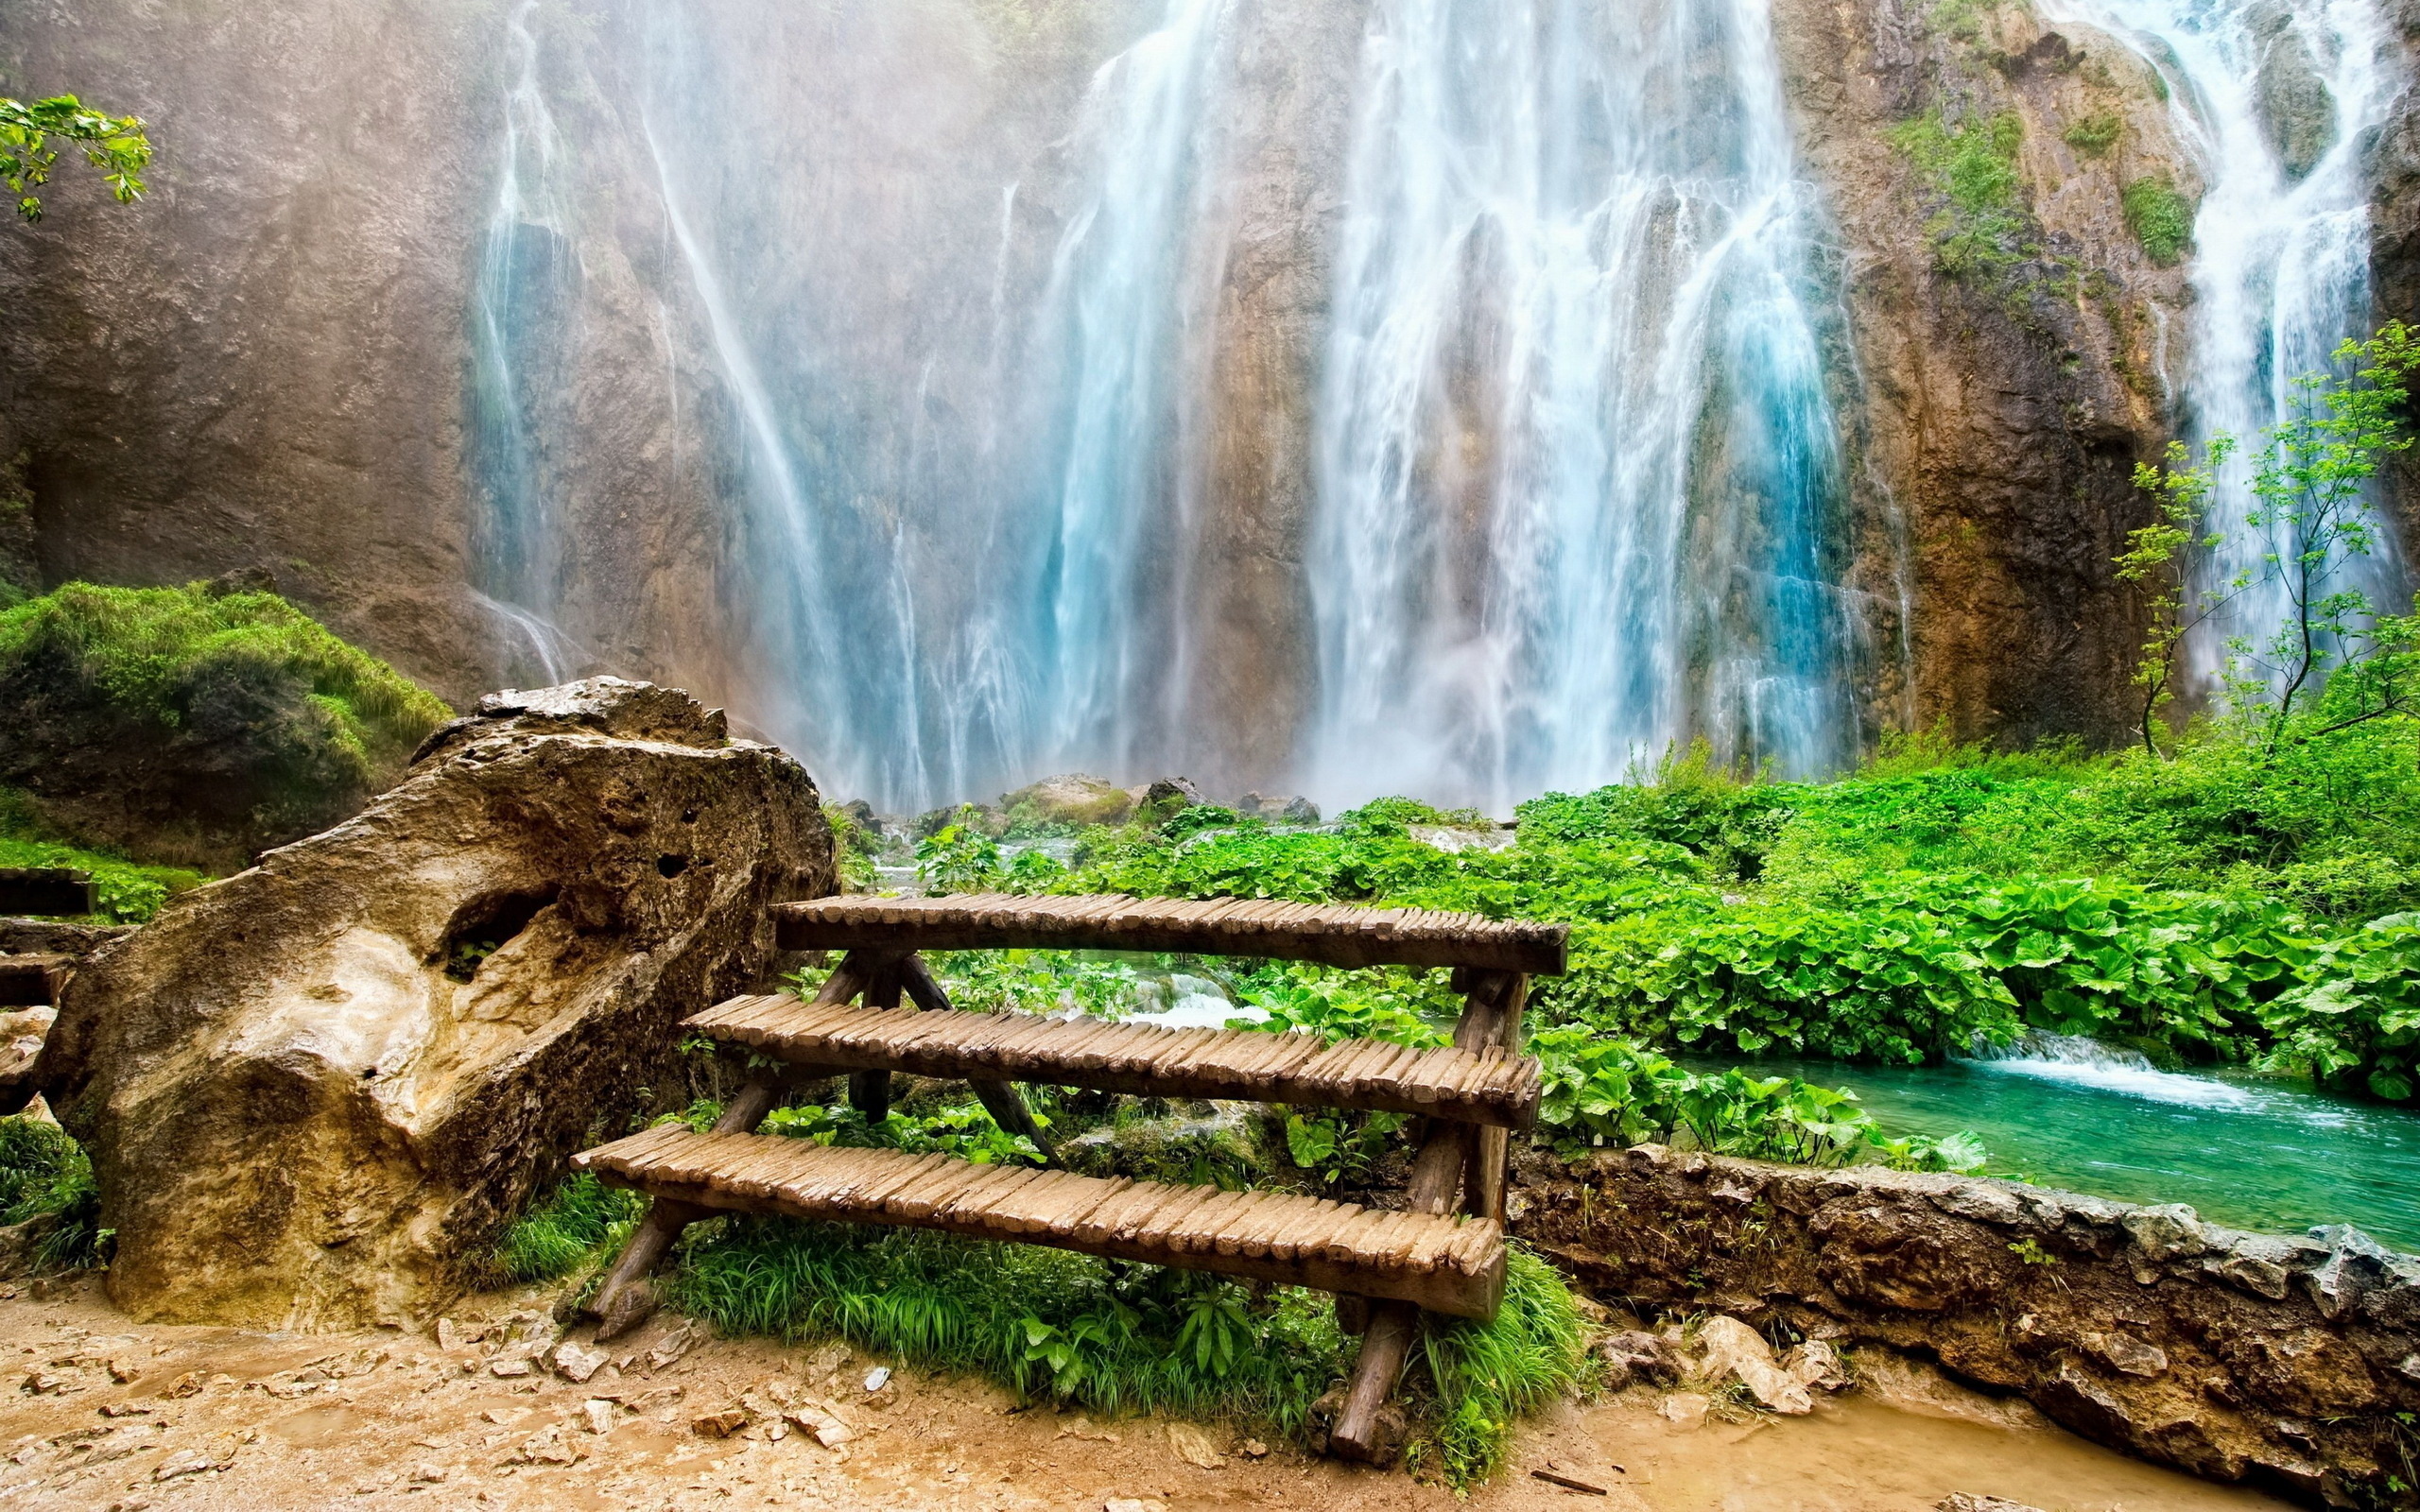
waterfall, water, nature, forest, landscape, falls, river, green, rock, cascade, stream, tree, mountain, park, moss, spring, stone, fall, rocks, outdoor, travel, beautiful, outdoors, flowing, beauty, plant, natural landscape, leaf, natural environment, fluvial landforms of streams, grass, vegetation, wood, biome, chute, morning, formation, water feature, hill station, leisure, trunk, non vascular land plant, jungle, creek, nature reserve, riparian zone, mineral spring, woodland, old growth forest, rainforest, valdivian temperate rain forest, soil, tropical and subtropical coniferous forests, erosion, garden, tropics, vascular plant, mountain river, tourism, vacation, riparian forest, path, landscaping, shrub